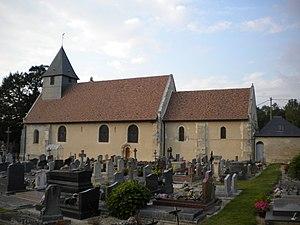
photo de l'église et du cimetiere d'Auvillars (france)
L'église Saint-Germain est une église catholique située à Auvillars, en France. Datant du XIIᵉ siècle, elle est inscrite au titre des Monuments historiques.
Cette liste regroupe une partie des monuments historiques du Calvados.
Auvillars est une commune française, située dans le département du Calvados en région Normandie, peuplée de 227 habitants.